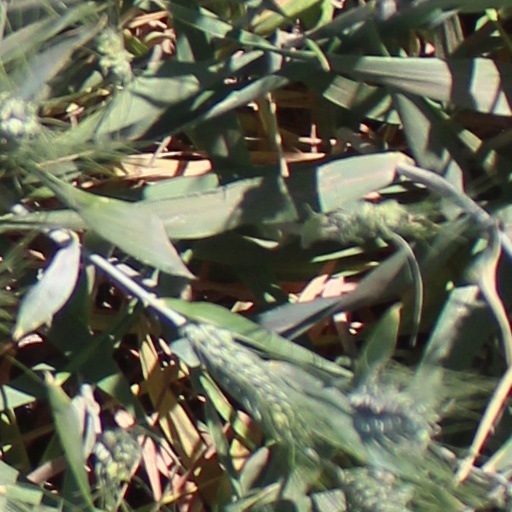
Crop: wheat